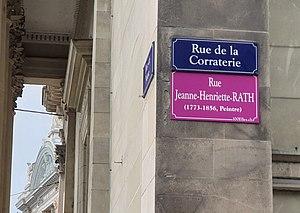
Plaque temporaire de rue apposée dans le cadre du projet 100elles à Genève en 2019
Jeanne Henriette Rath, également connue sous le nom d’Henriette Rath, née à Genève le 12 mai 1773 et morte dans la même ville le 24 novembre 1856, est une portraitiste, artiste peintre, miniaturiste et une émailleuse suisse. Avec sa sœur, elle fonde le musée Rath.